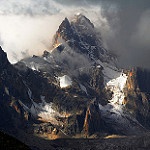
Label: mountain